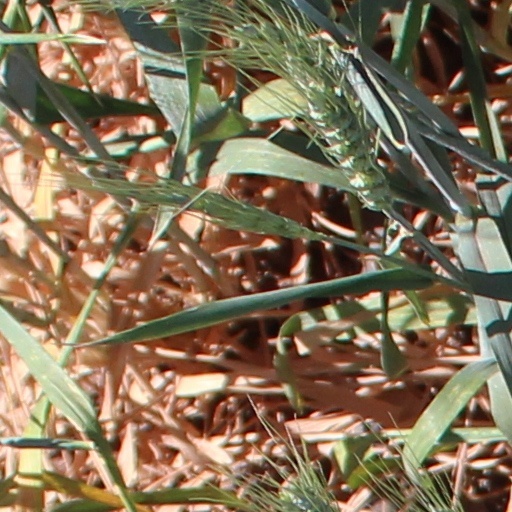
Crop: wheat